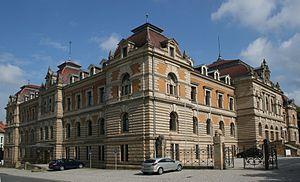
Gotha est une ville allemande de Thuringe, la cinquième du Land par sa population. Chef-lieu de l'arrondissement du même nom, elle est située à 23 km à l'ouest d'Erfurt, la capitale du Land.